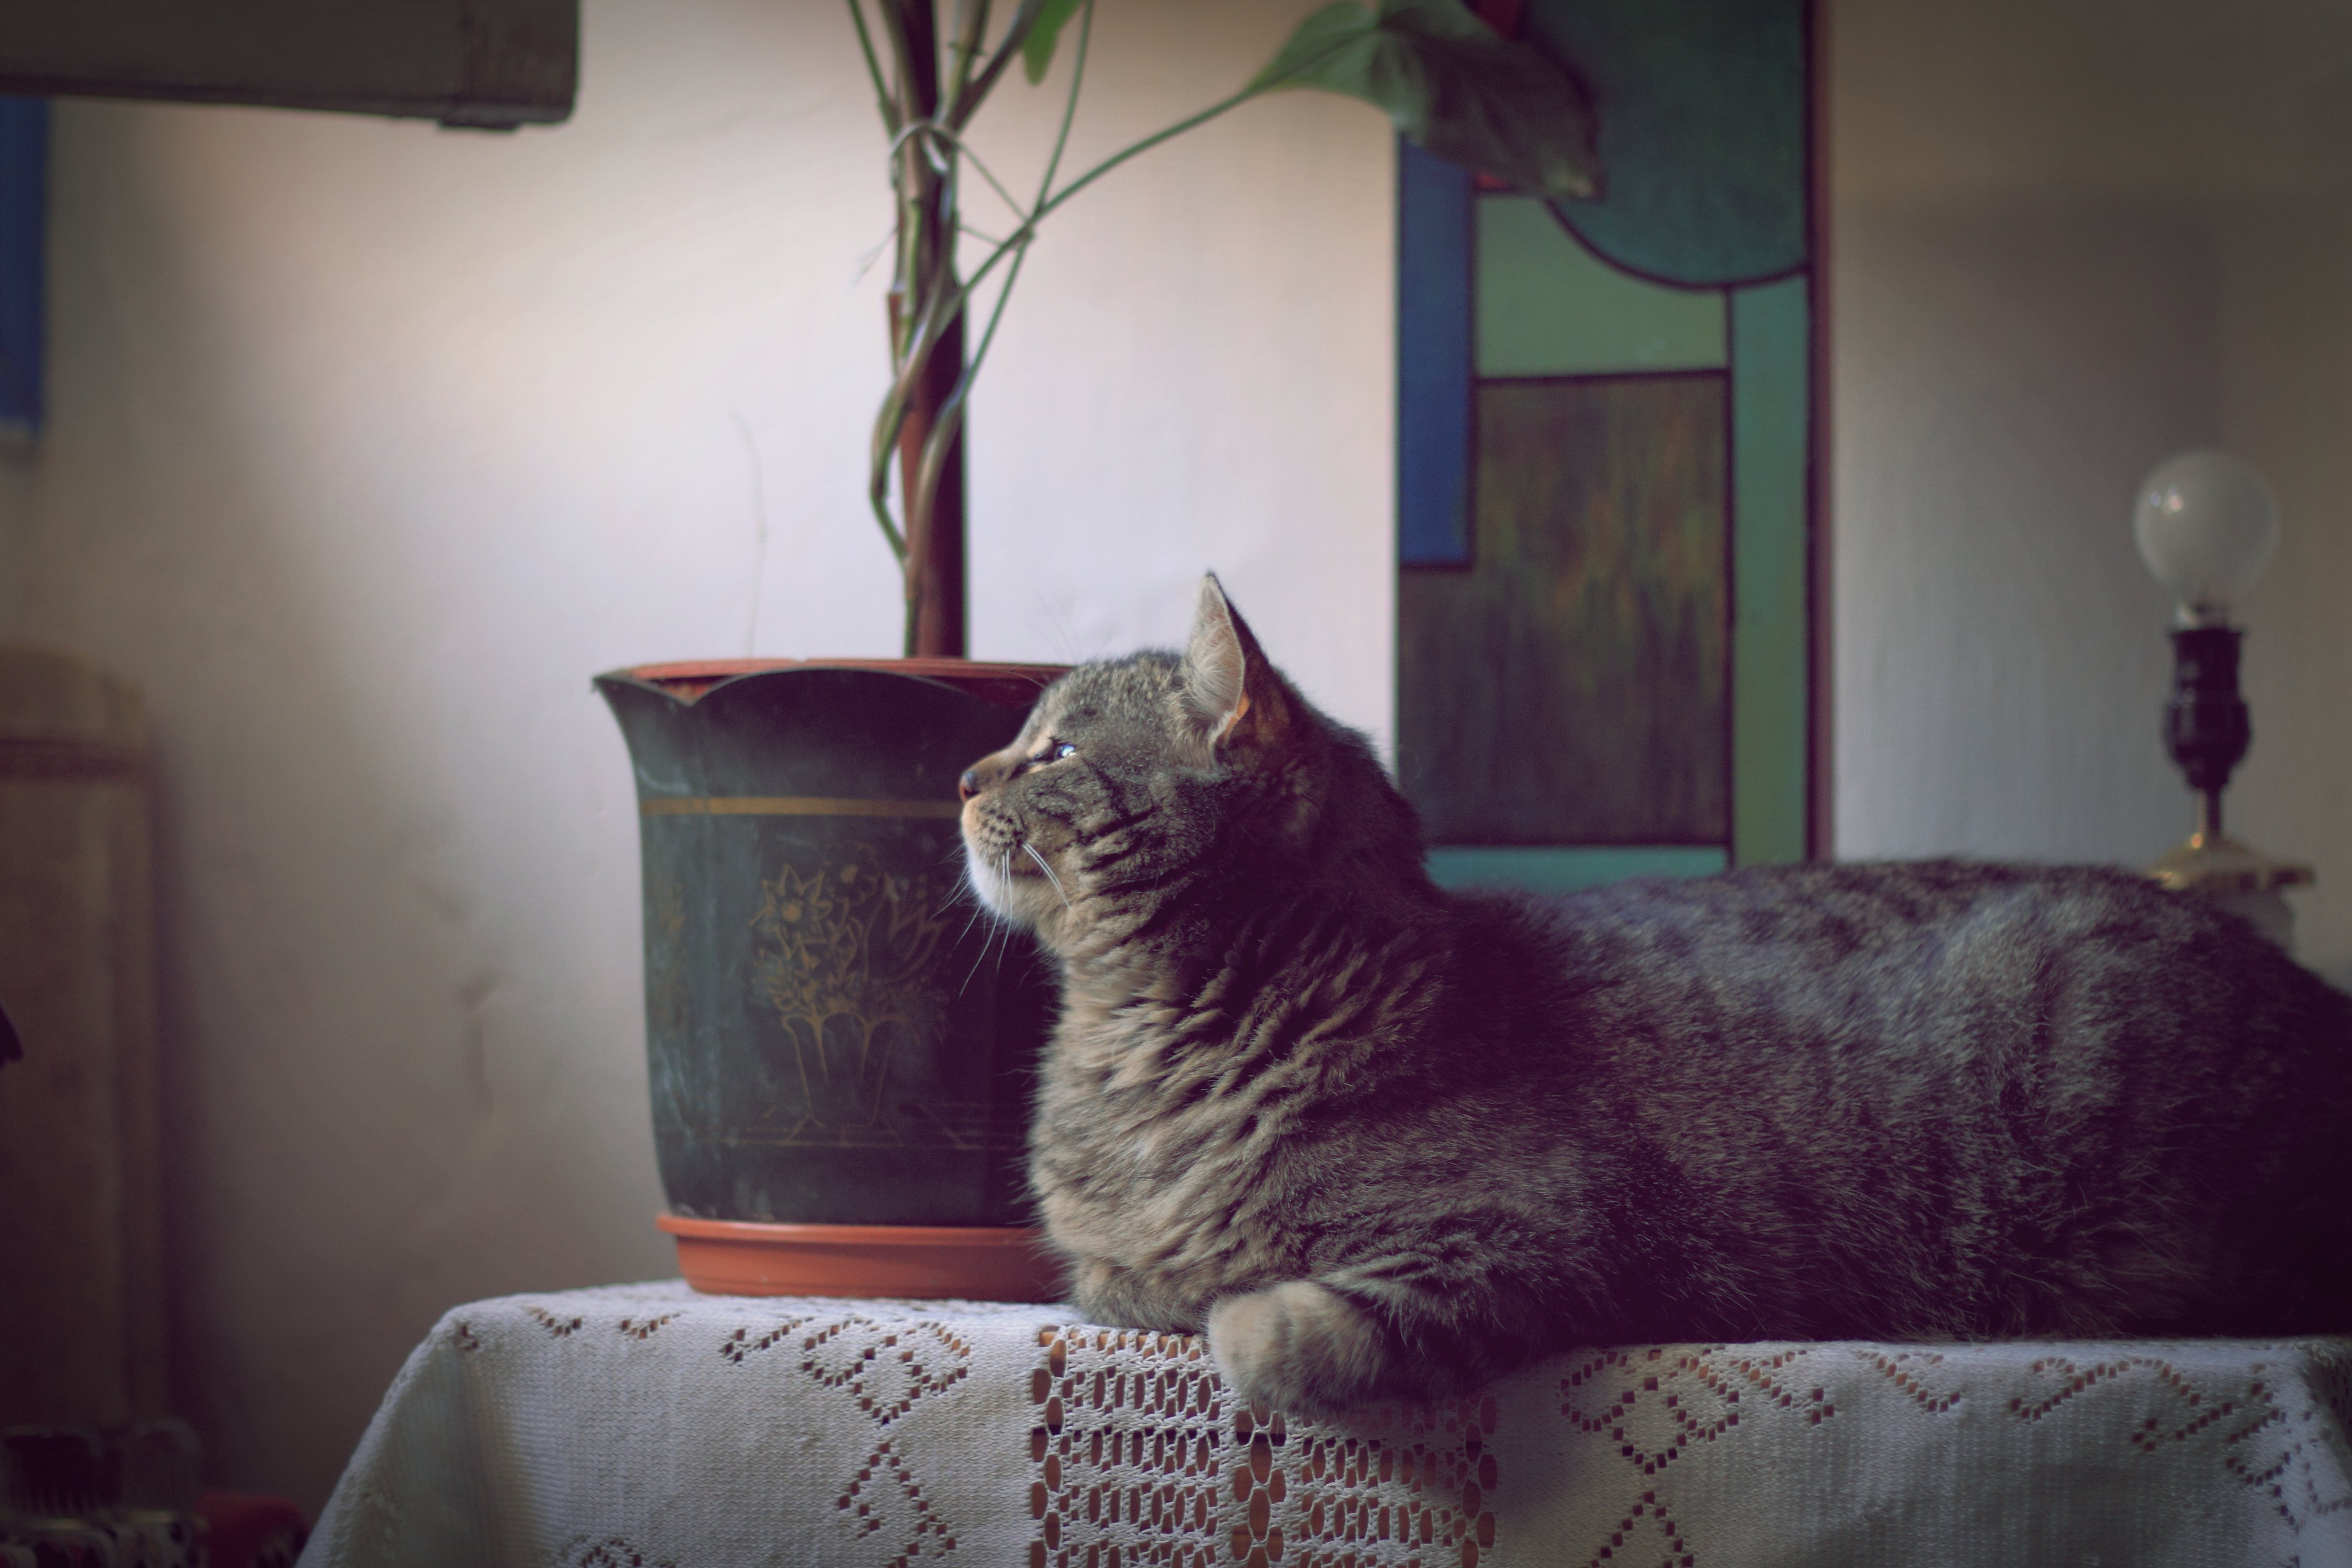
animal, pet, cat, feline, mammal, rest, animals, vertebrate, small to medium sized cats, cat like mammal